Prince-Bishopric of Eichstätt

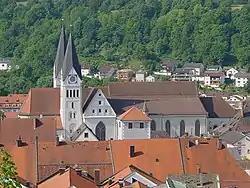
Eichstätt Cathedral, founded by the first bishop Willibald in 741

Geographically, the territory of the Prince-Bishopric was very fragmented and, as of 1789, consisted of one main part to the east that was bordered by Bavaria in the north, east, and south, and by Pappenheim and Brandenburg-Ansbach in the west. The rest of the principality was located to the west and consisted of several fragments of various sizes enclaved mostly within Brandenburg-Ansbach. The total area was about 1100 km, with a population of 58,000 (as of 1855).